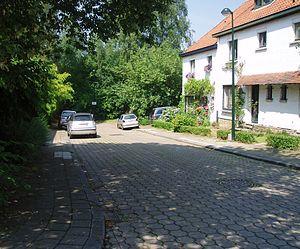
Rue Léopold Van Asbroeck Auderghem Belgium
La rue Léopold Van Asbroeck est une rue sans issue bruxelloise de la commune d'Auderghem dans le quartier de la Corée qui aboutit sur la rue René Christiaens.